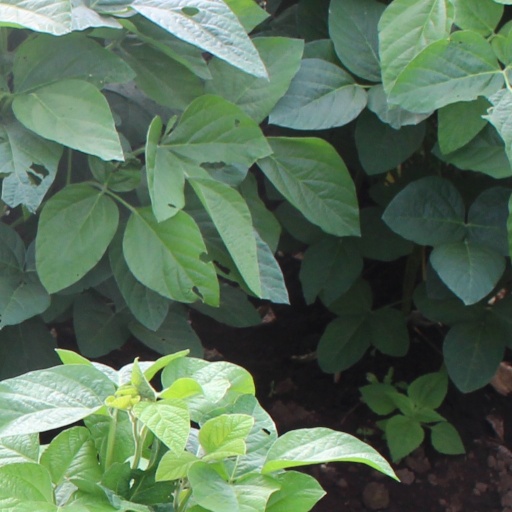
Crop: soybean